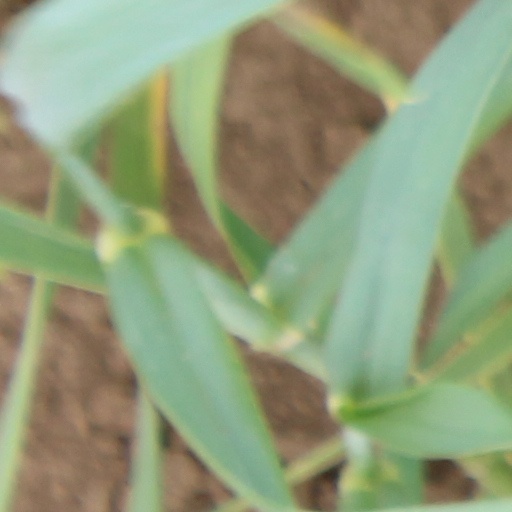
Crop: wheat